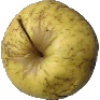
Label: golden_apple